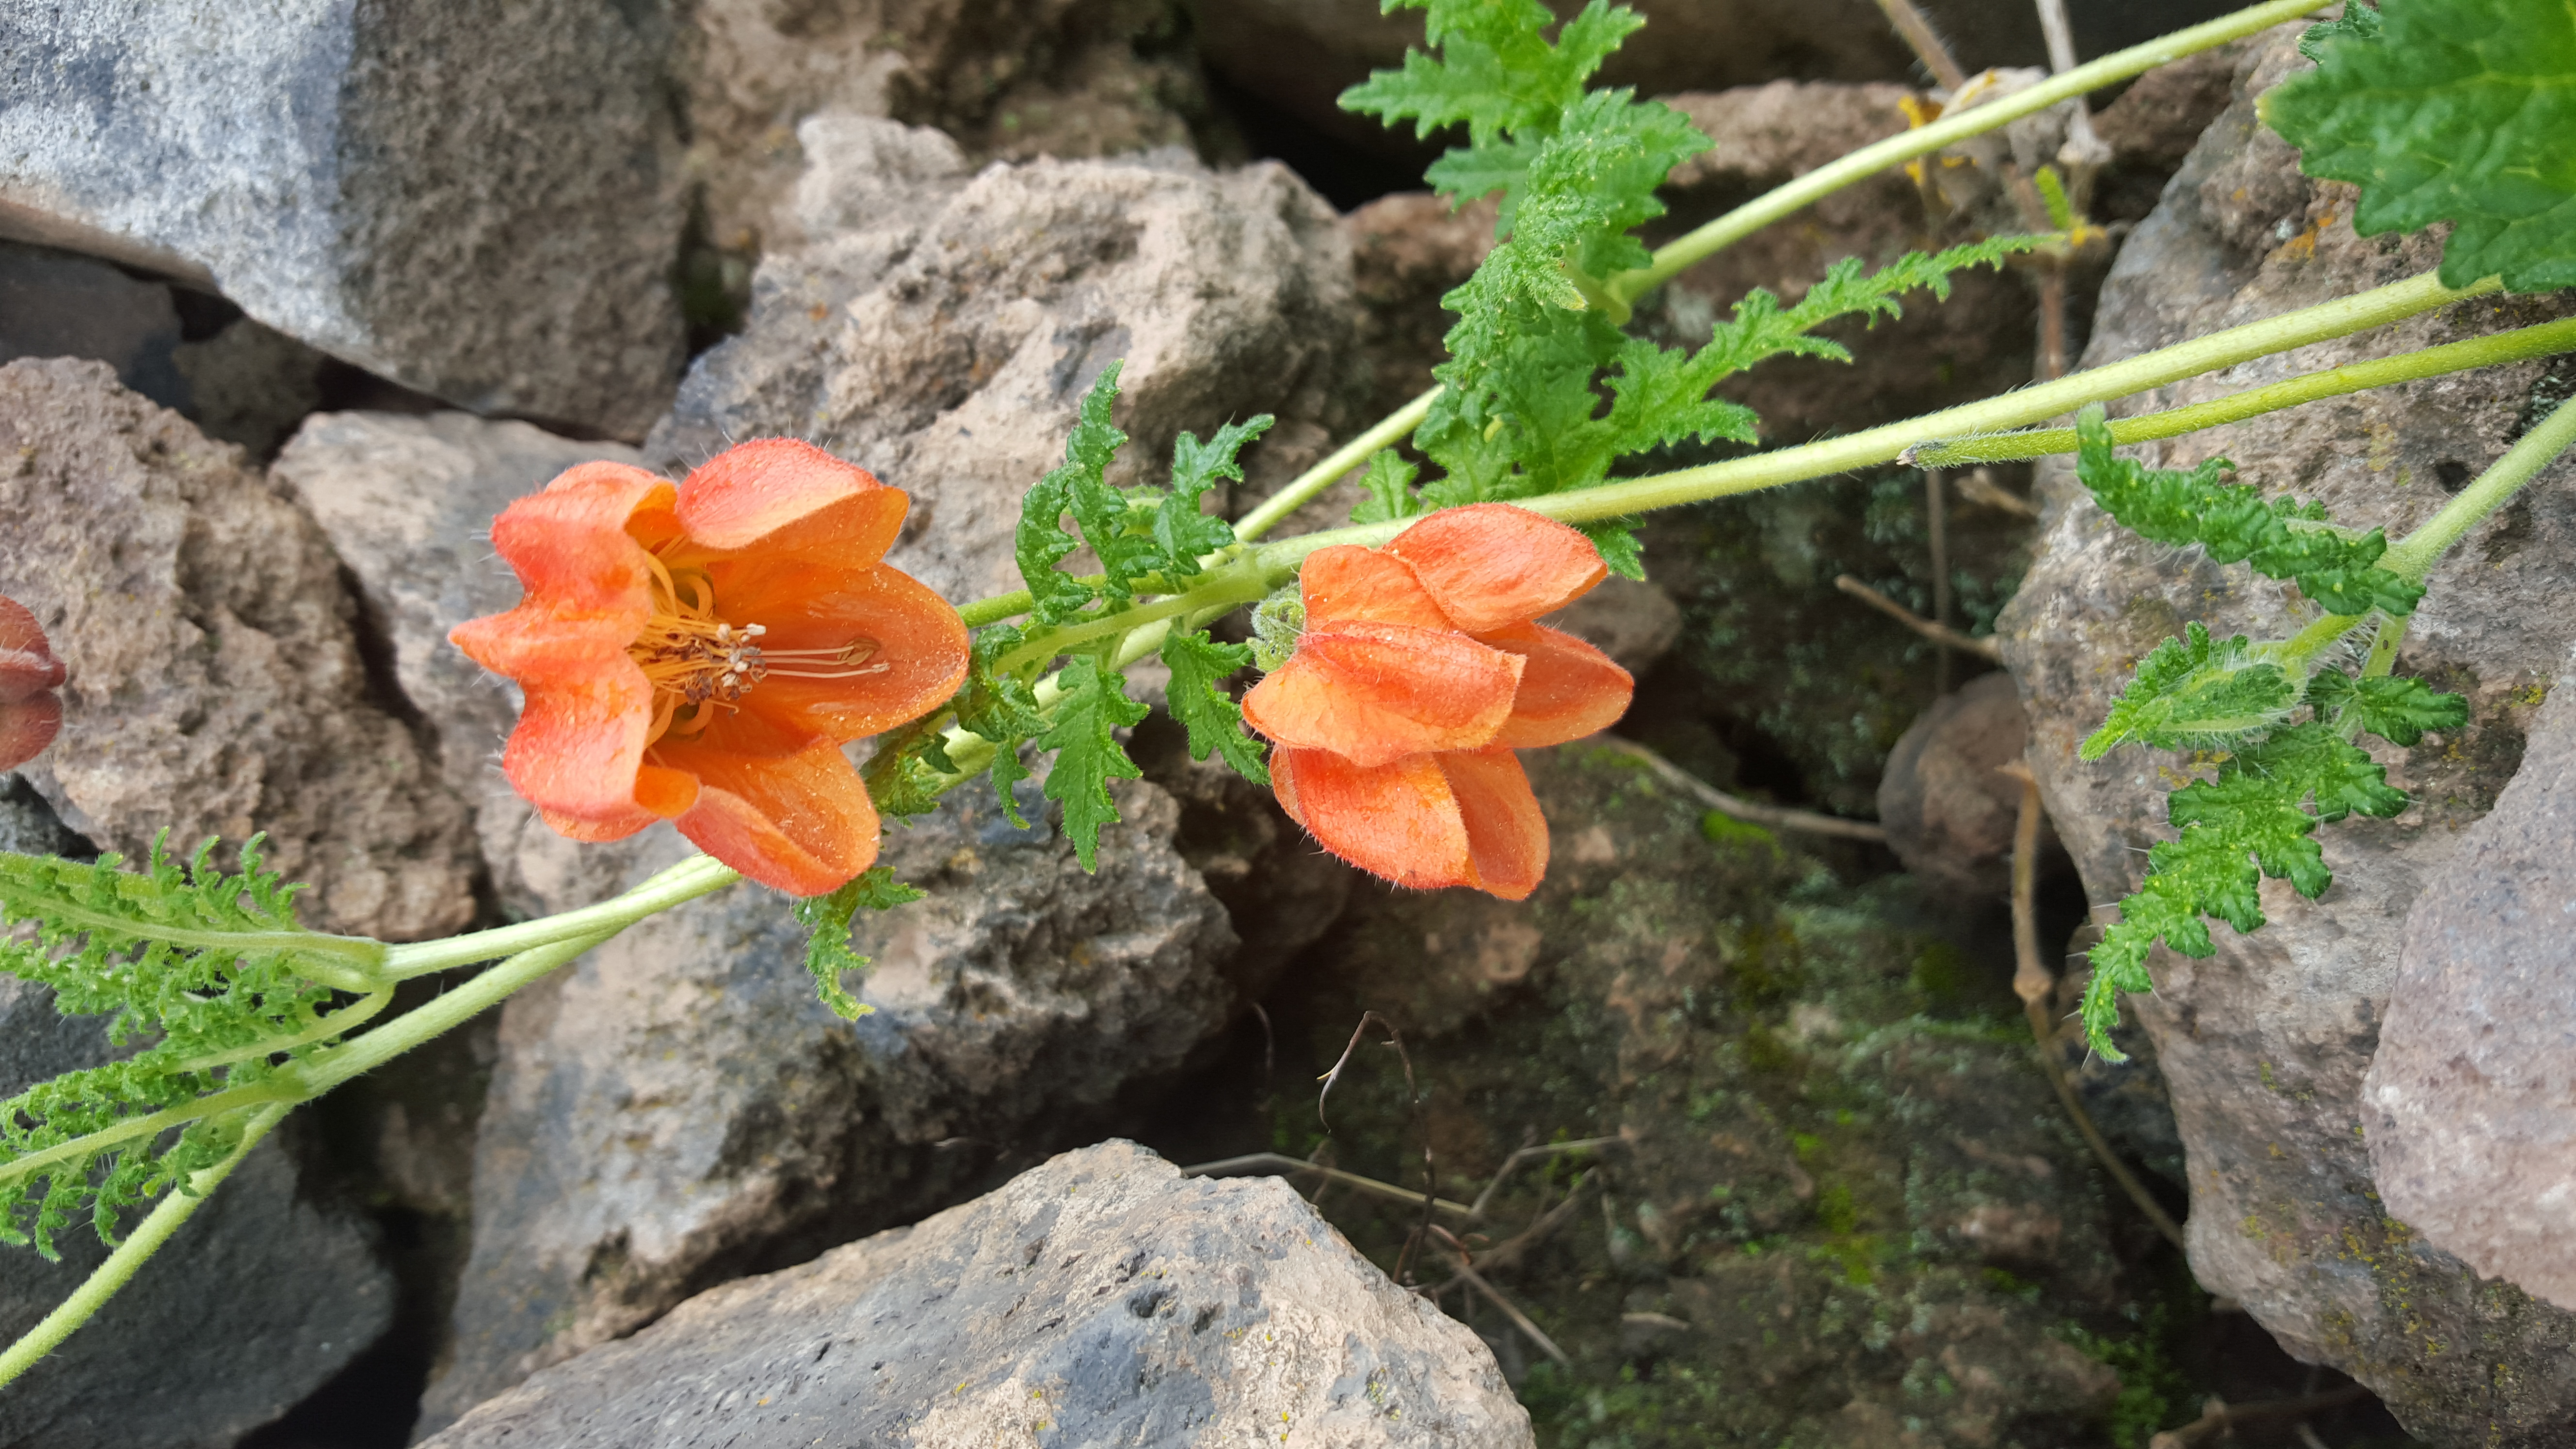
flores, rocas, naturaleza, flower, plant, flowering plant, rock, petal, wildflower, borage family